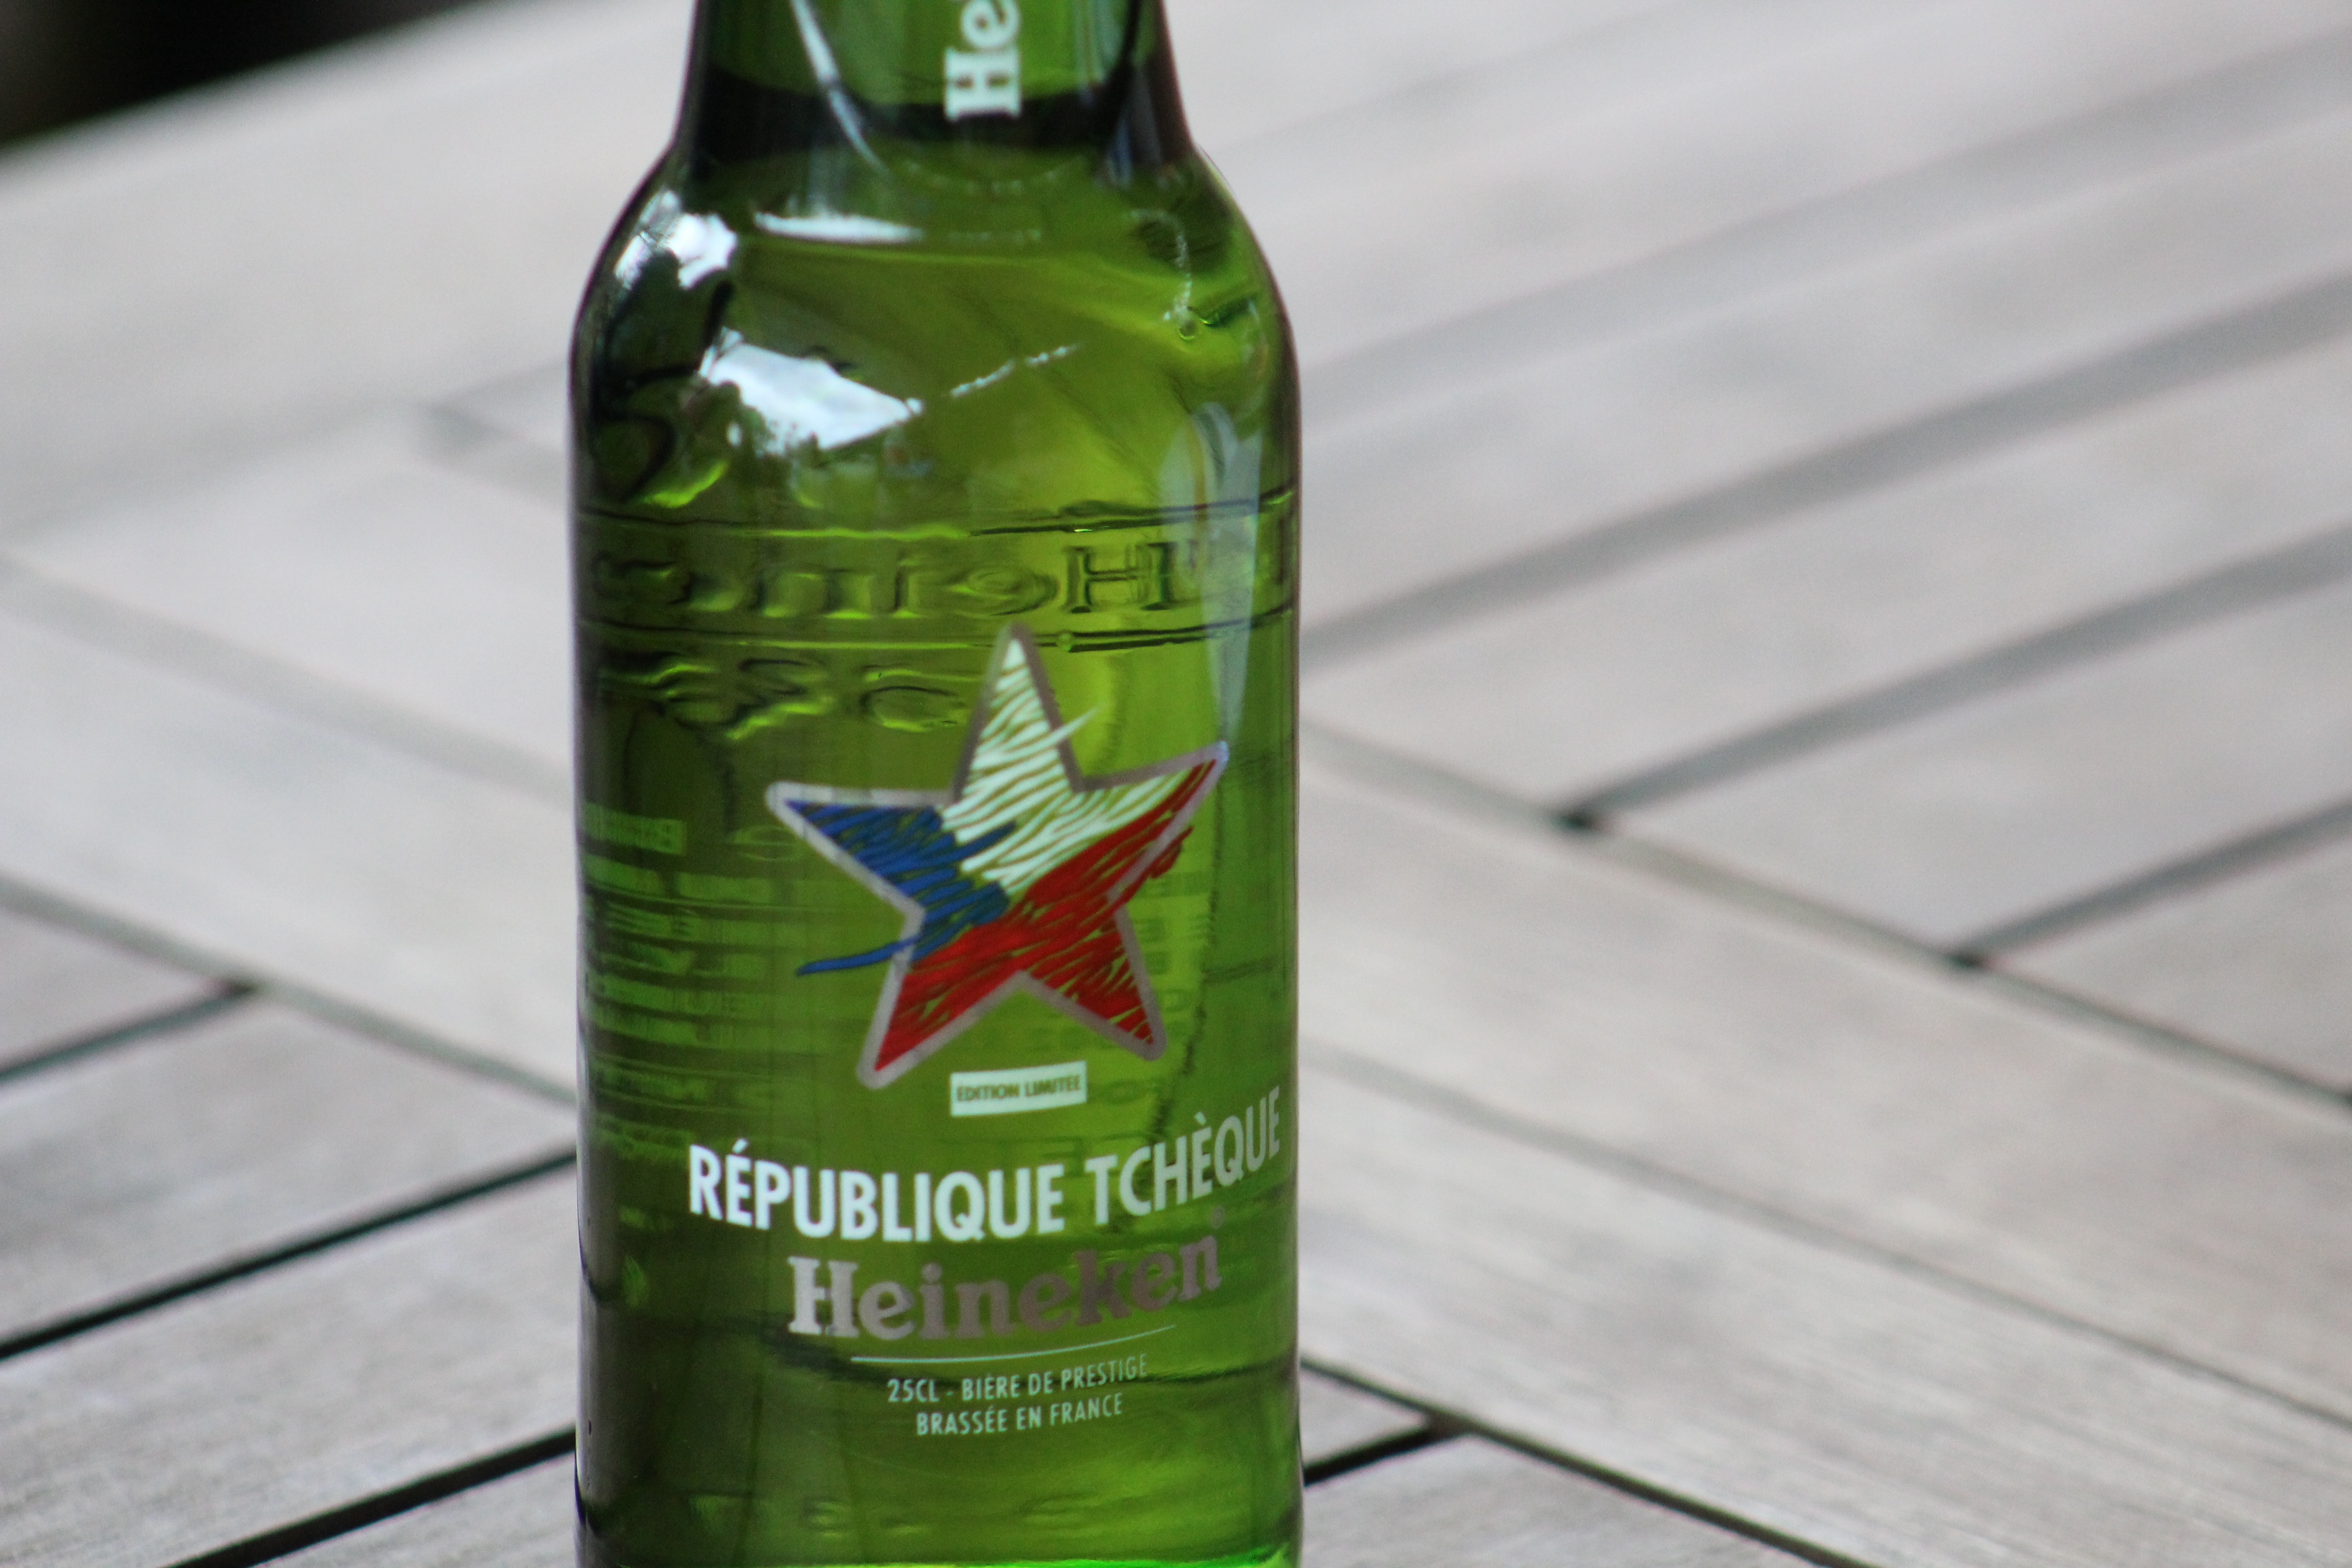
green, drink, bottle, beer bottle, liqueur, alcoholic beverage, distilled beverage, drinkware